First Mexican Republic

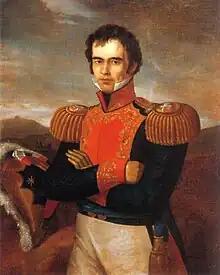
Guadalupe Victoria

Fierce political controversy over federalism and centralism continued during the Victoria Administration, finding itself based in Mexico's Masonic lodges. Conservative supporters of centralism and surviving supporters of monarchy tended to belong to the Scottish Rite and were called "Esoceses" while liberal supporters of federalism tended to gather in the York Rite and were called "Yorkinos". Participants in political discussions at the lodges were bound by secrecy, and there was some effort in the government to ban such secret societies, but it came to nothing.